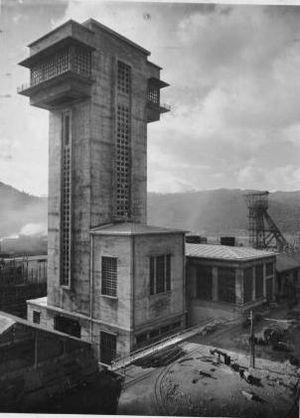
Le chevalement de la mine au puits Destival à Saint-Martin-de-Valgalgues près d'Alès (Gard). Démoli à la fin des années 1990.
Saint Martin de Valgalgues est une commune française située en banlieue nord de la ville d'Alès, dans le département du Gard en région Occitanie.
Alès est une commune française située dans le département du Gard, en région Occitanie. Souvent considérée comme la « capitale » des Cévennes, elle est le siège d'une des deux sous-préfectures du Gard.